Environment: real
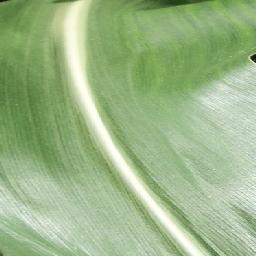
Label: healthy